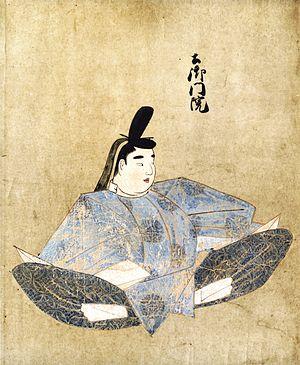
Cette page dresse une liste de personnalités nées au cours de l'année 1196 :